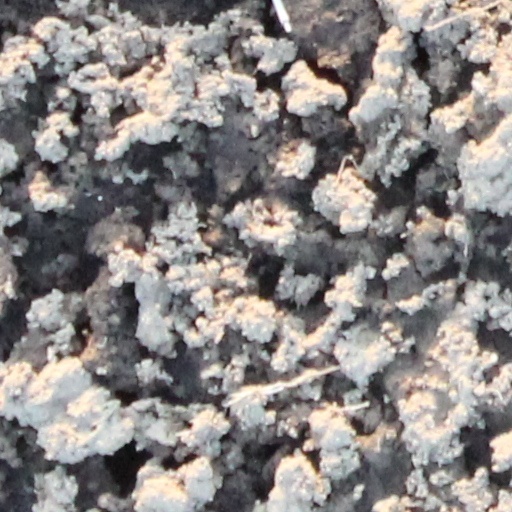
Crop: wheat